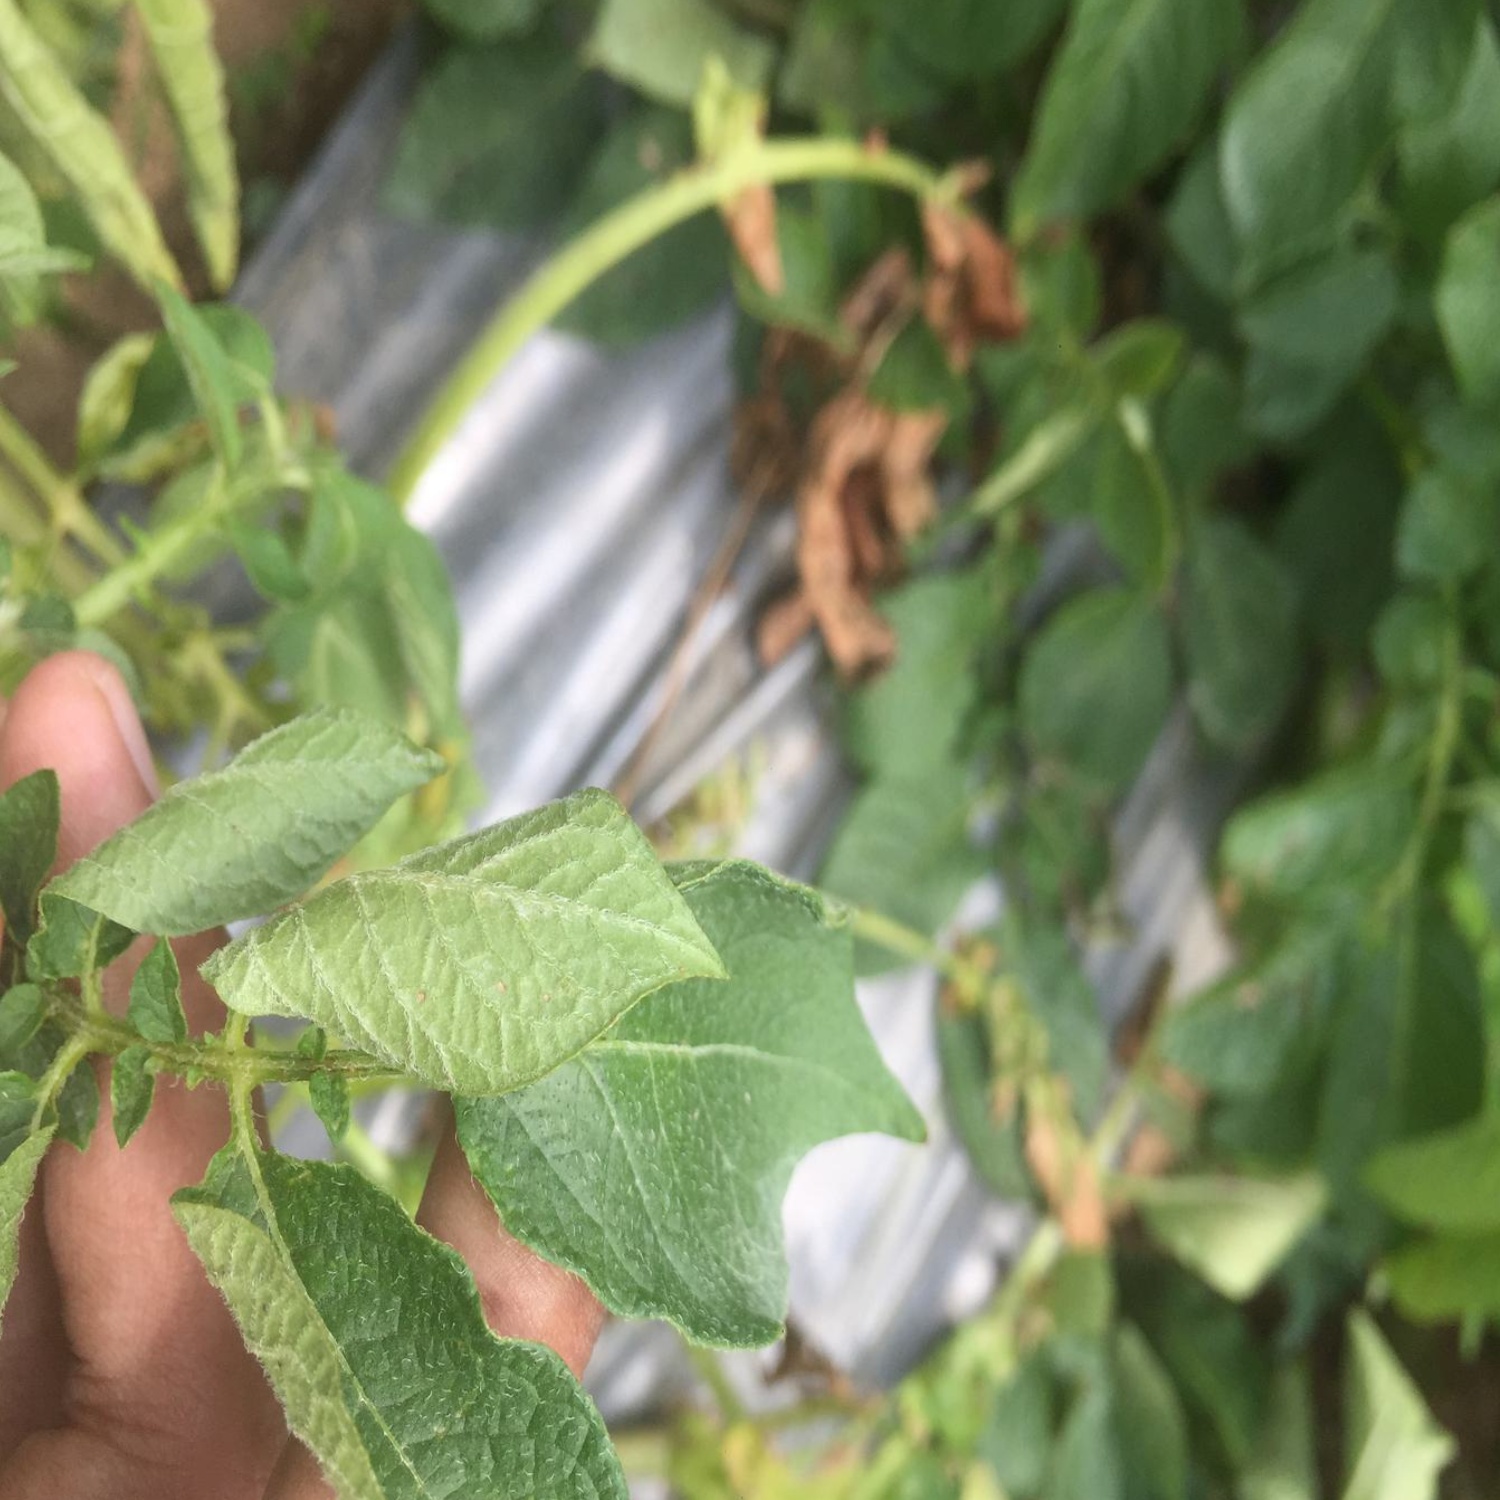
Etiqueta: Pudricion_Parda